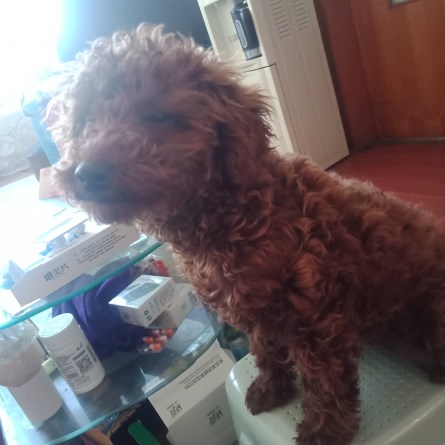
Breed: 7449-n000128-teddy